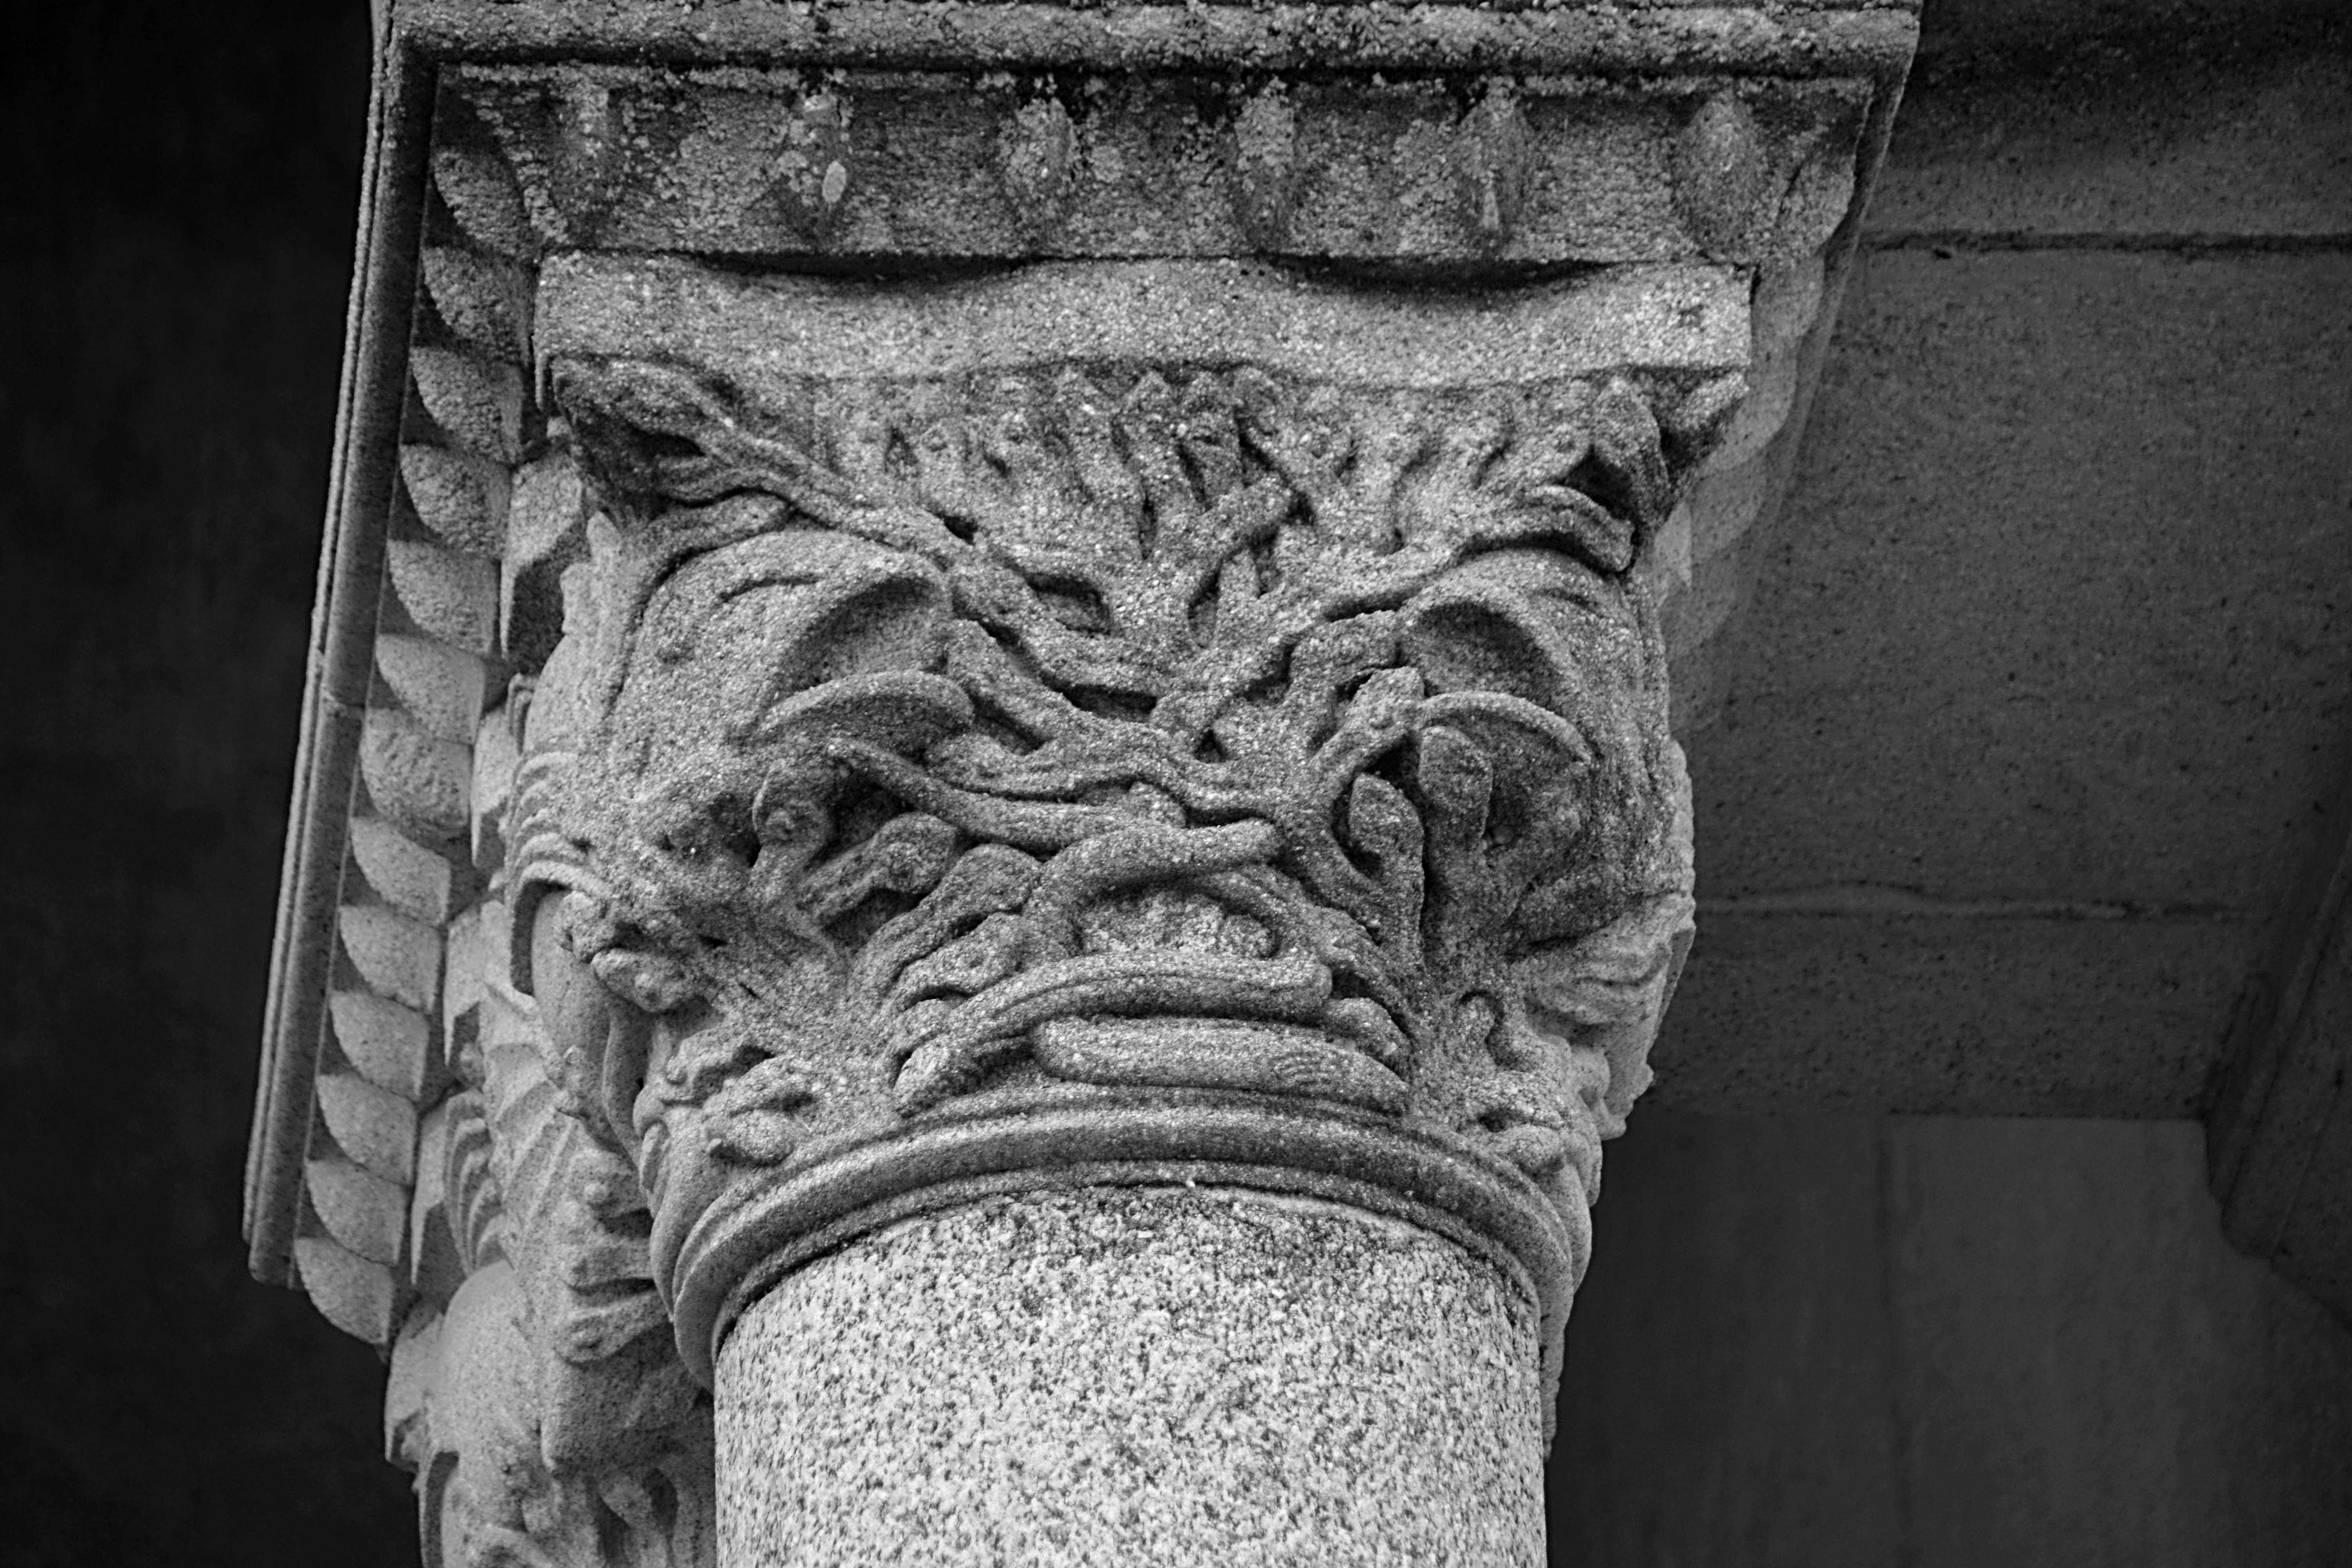
black and white, architecture, structure, white, antique, monument, statue, column, black, monochrome, sculpture, art, temple, ruins, history, pierre, carving, relief, stele, stone carving, low relief, monochrome photography, ancient history